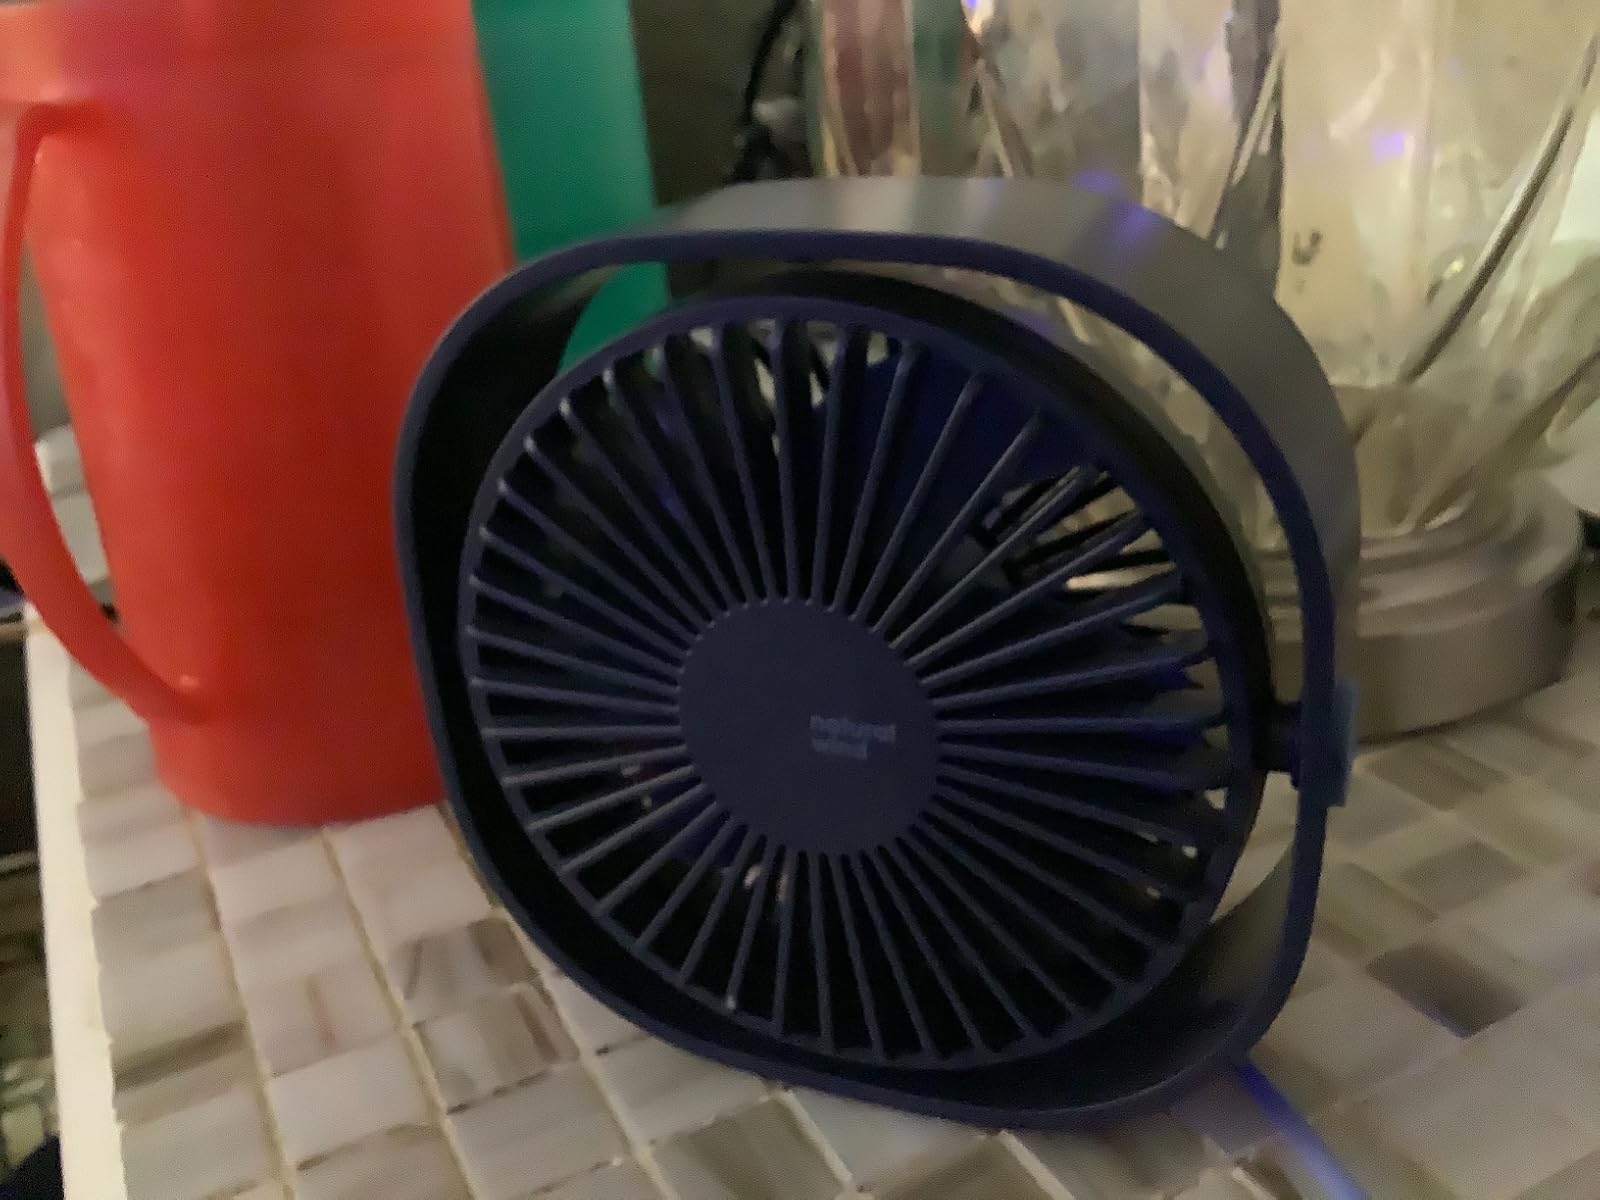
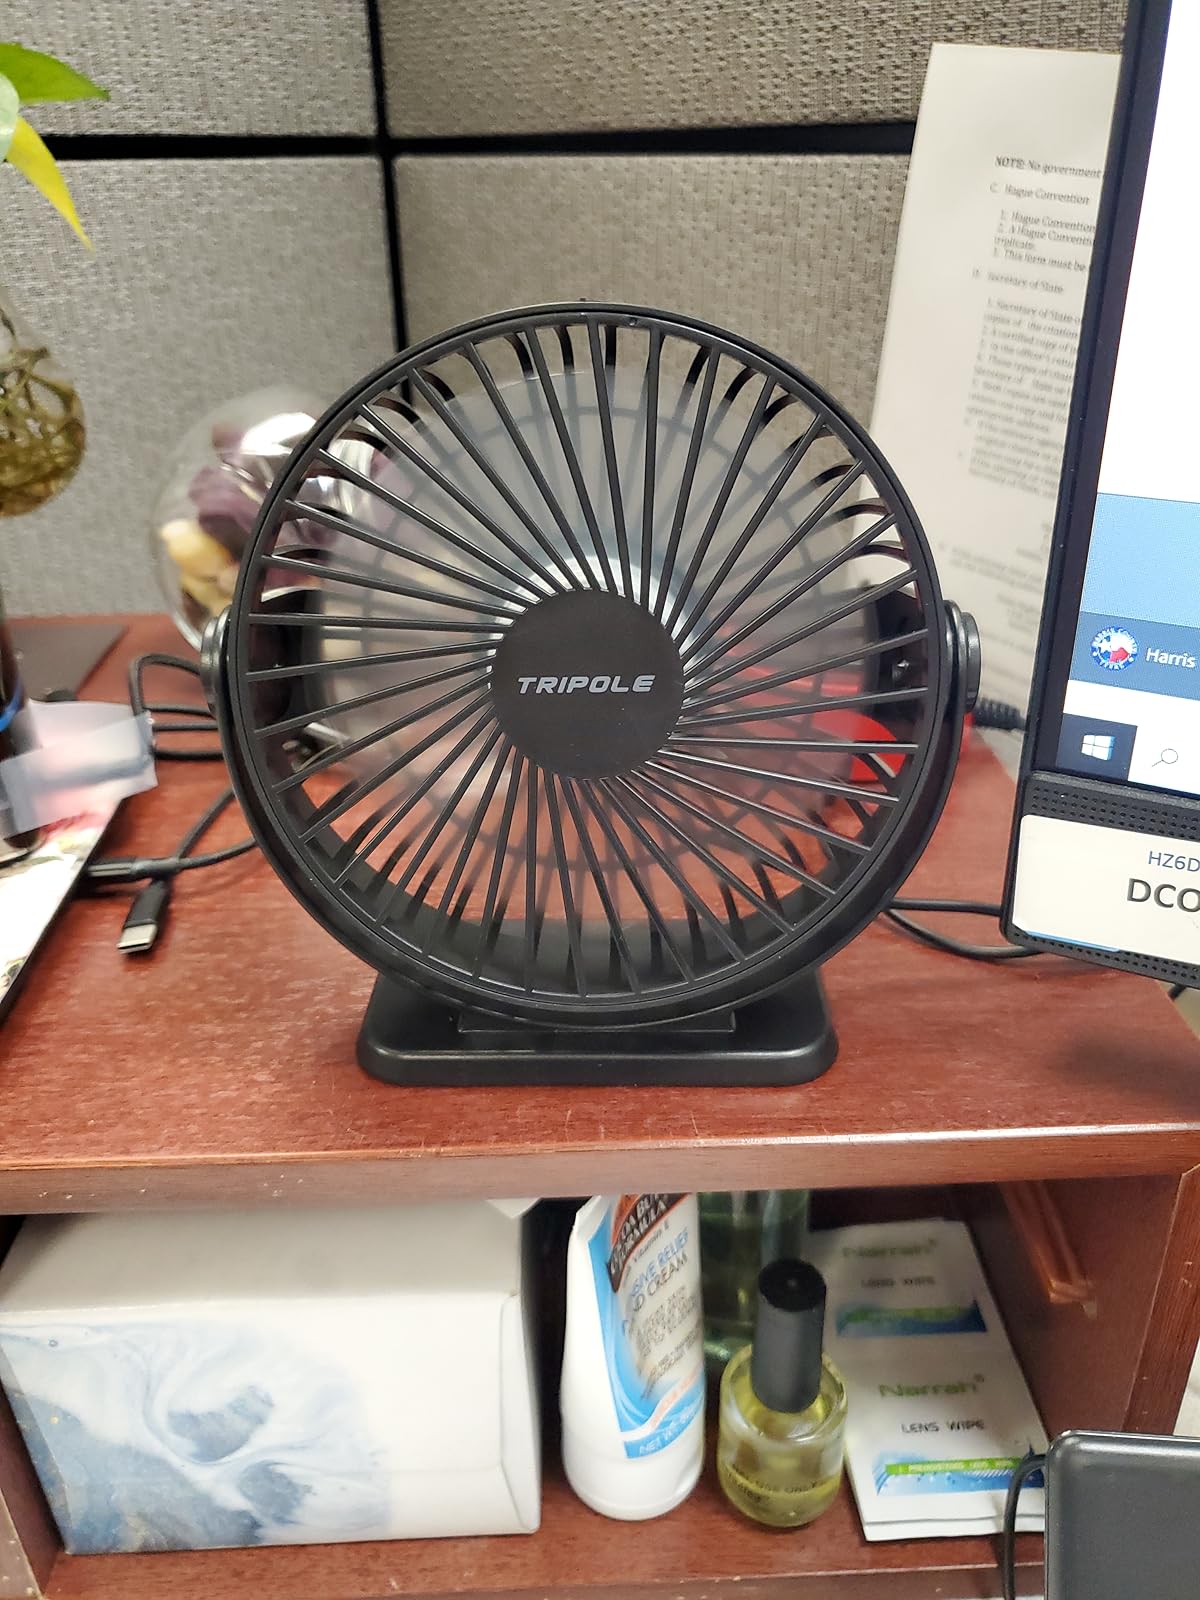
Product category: fan
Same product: no